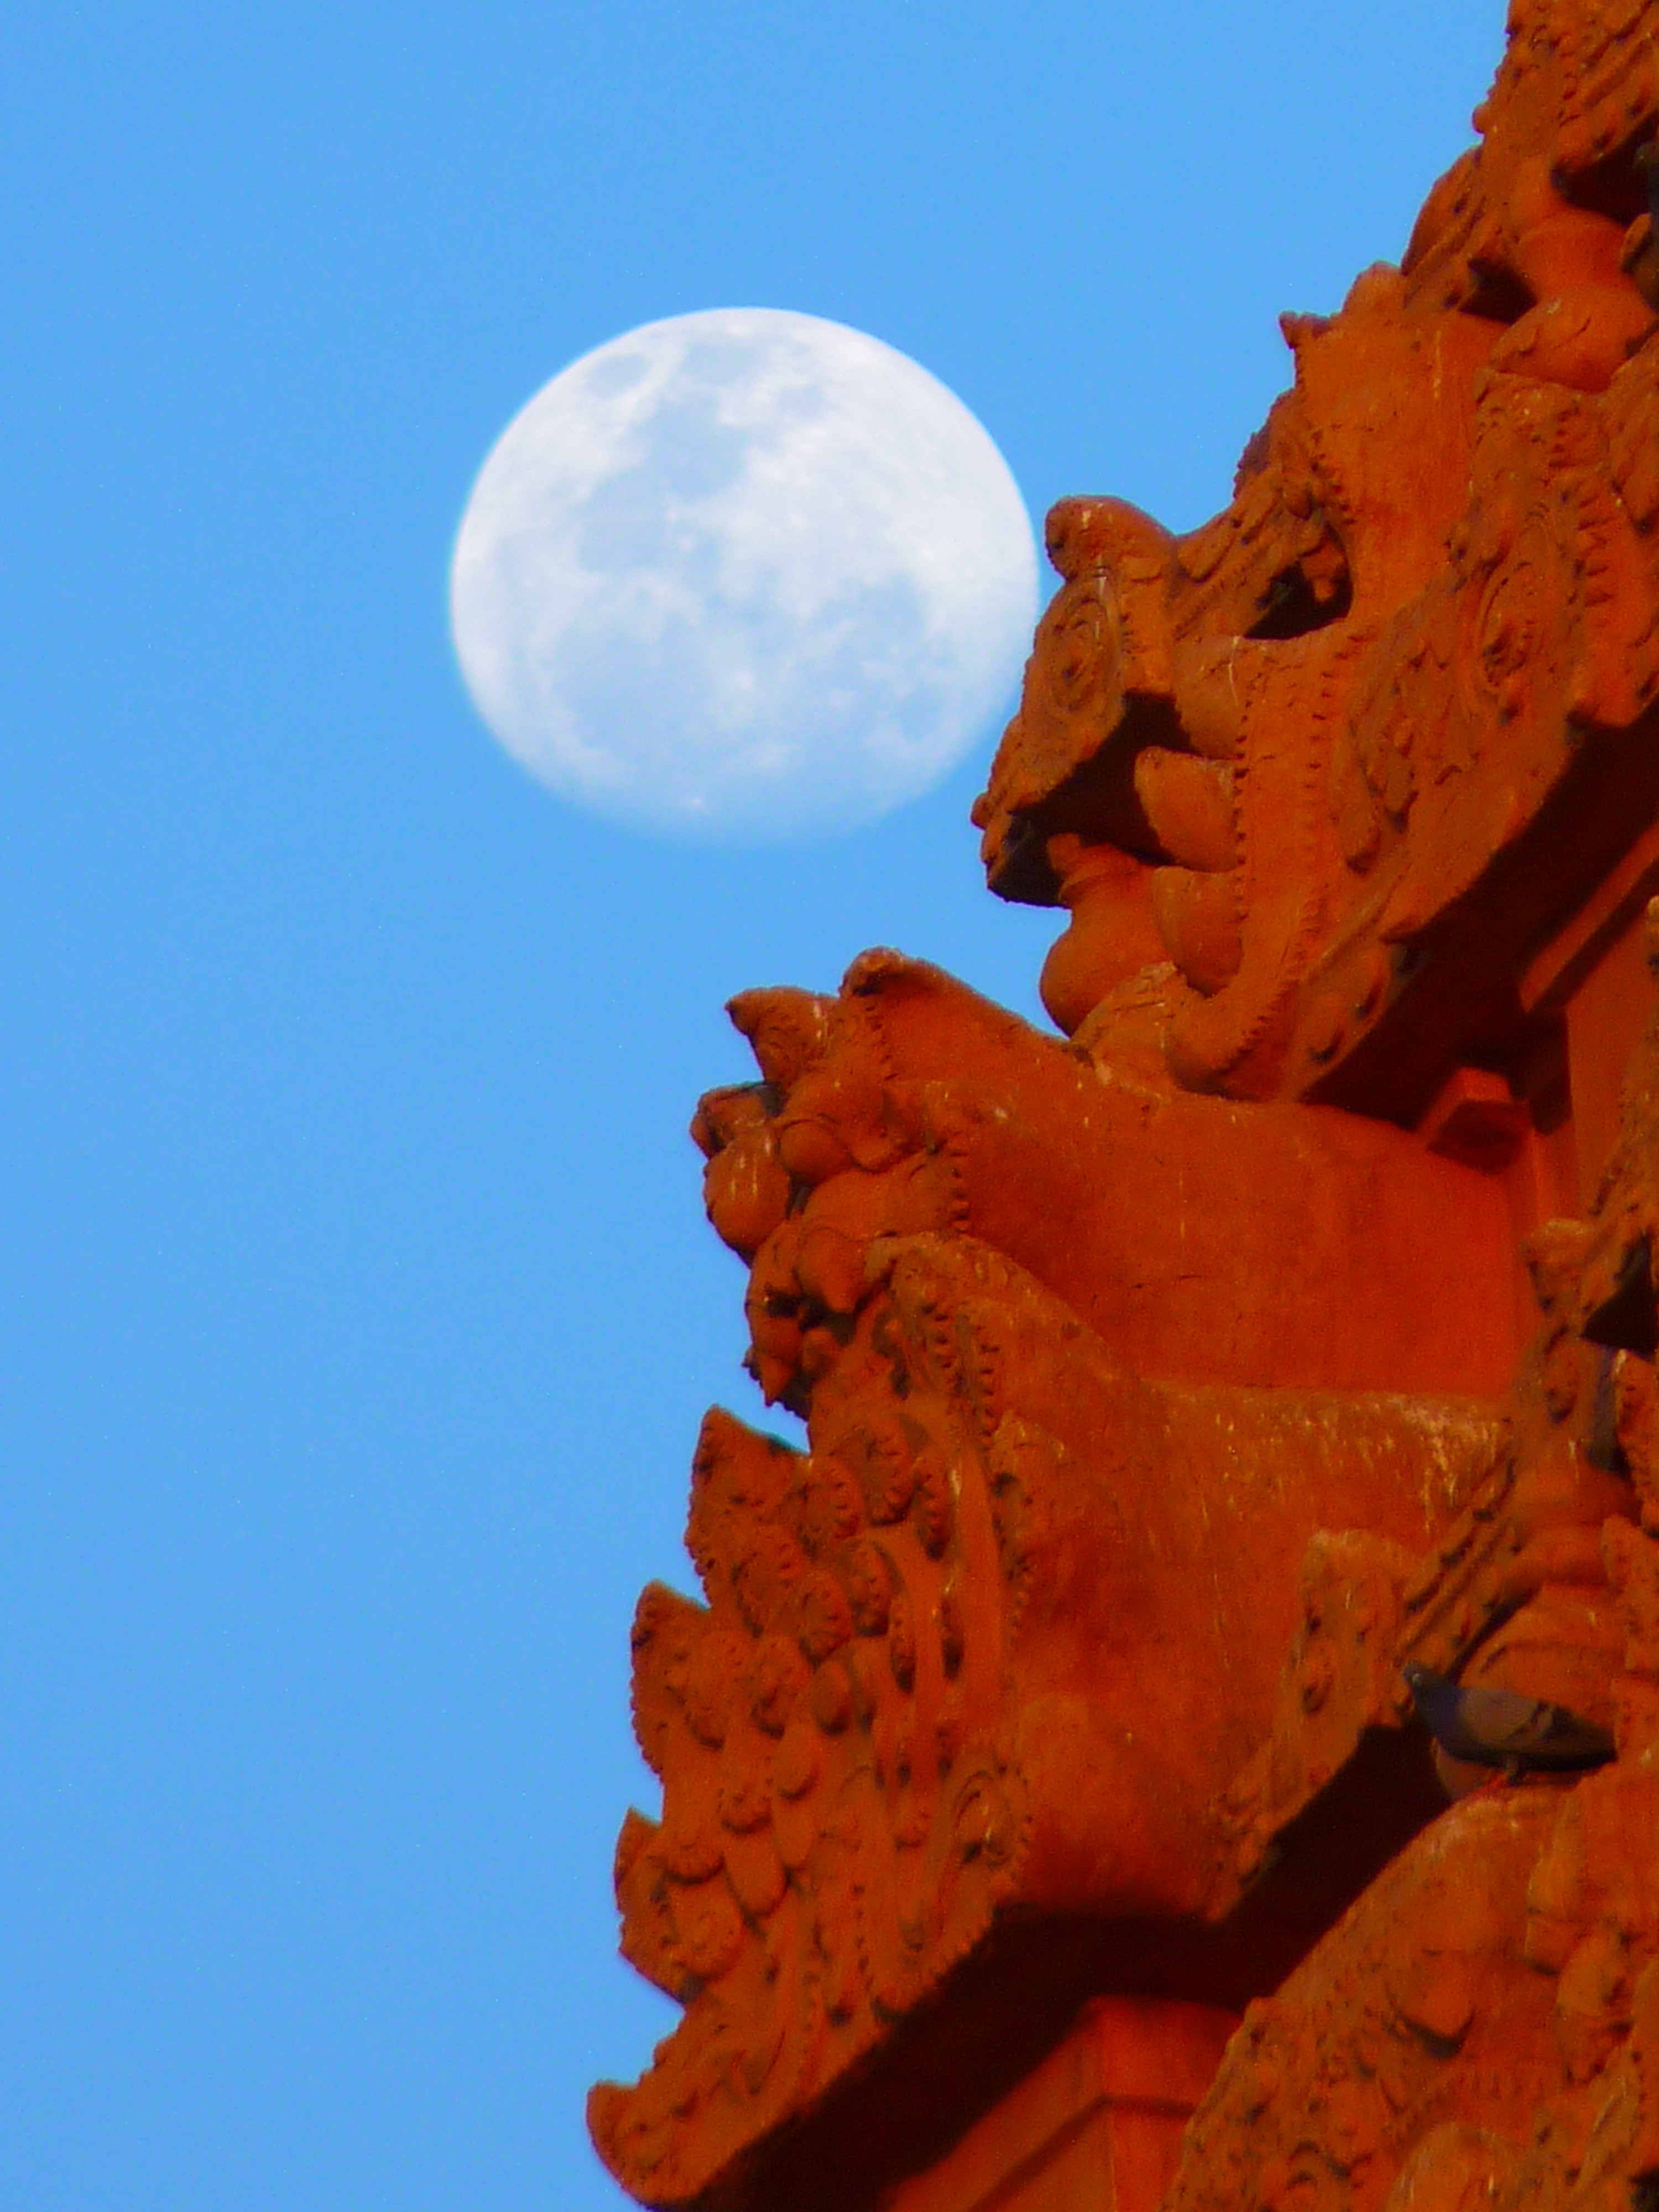
rock, sky, leaf, flower, autumn, moon, temple, india, brihadeshwara templ, tanjore